Timișoara Fortress

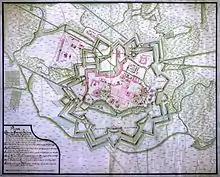
Fortress plan in 1740. North is down.

The first defensive wall belts of the fortress were finished in 1740. The first wall had 8 bastions (there were 9 eventually) in Pagan style (precursor of the Vauban style fortifications) and the curtain walls between them. The second one had eight ravelins placed in front of the inner works of the fortress (the curtain walls and bastions). This gave a clear picture of how the town would look and how long it would be a "non-aedificandi" area. In 1744, the sites of the German and Rascian suburbs were approved (the current Iosefin and Mehala quarters).